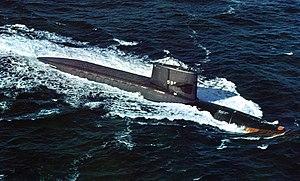
La classe George Washington est une classe de cinq sous-marins sous-marin nucléaire lanceur d'engins de l'US Navy construits entre 1958 et 1961. C'est la première classe de sous-marin en occident capable de lancer des missiles mer-sol balistiques stratégiques nucléaires. Elle représente le début de la dissuasion nucléaire sous-marine américaine.
Cette liste des sous-marins de l'United States Navy comprend l'ensemble des sous-marins utilisés par l'United States Navy depuis la mise en service du USS Holland le 12 octobre 1900, soit 671 unités lors de la mise en service du dernier exemplaire de la classe Virginia, l'USS John Warner mi-2015.
Un sous-marin nucléaire lanceur d'engins, aussi connu comme SSBN selon le code OTAN, est un sous-marin à propulsion nucléaire navale de très grande taille, équipé de missiles balistiques stratégiques à charge nucléaire en tubes verticaux et lancés en plongée. Il est également équipé en torpilles et en missiles à changement de milieu, des armes anti-navires pour son auto-défense. Sa mission est la dissuasion nucléaire ; il assure, à ce titre, la garantie d'une frappe nucléaire de riposte, en raison de la difficulté de le localiser lors de ses patrouilles en plongée, grâce notamment à ses qualités de discrétion acoustique. La difficulté à localiser et à identifier le sous marin lanceur d'engins permet en outre l'utilisation en première frappe, car la riposte ne saura qui frapper parmi les possesseurs de SNLE. Il est possible d'imaginer au pire une attaque anonyme